Émile Jourdan

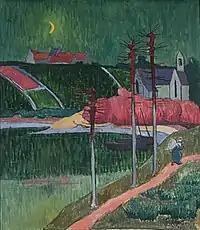
The Chapel of Lanriot by Moonlight

Émile Jourdan (30 July 1860, in Vannes – 29 December 1931, in Quimperlé) was a French painter who became one of the artists who gathered in the village of Pont-Aven in Brittany.